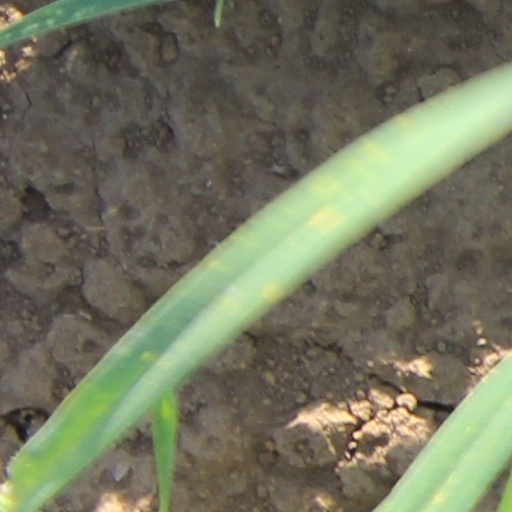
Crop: wheat